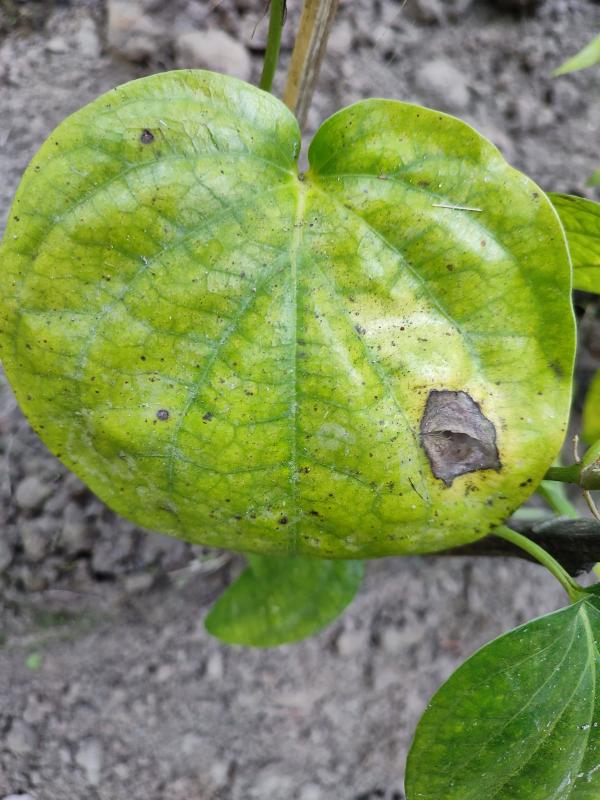
Label: Bacterial_Leaf_Disease